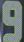
Number: 9